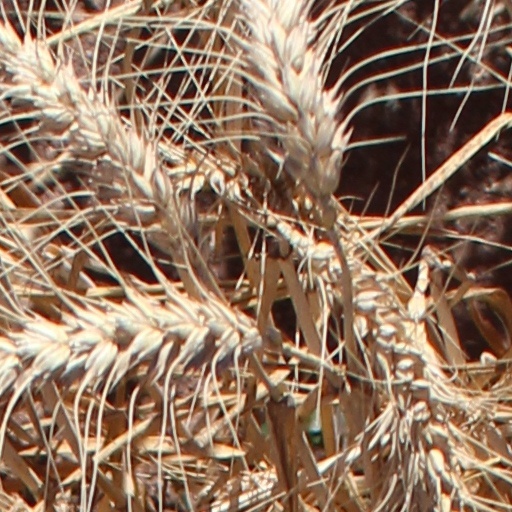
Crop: wheat